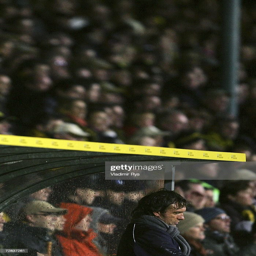
soccer player looks down during the match at the stadium .